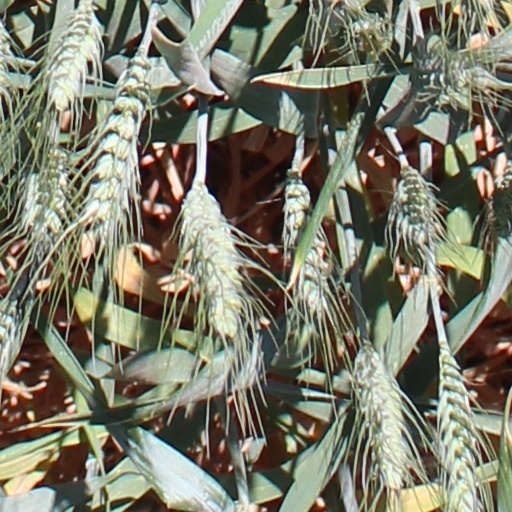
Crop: wheat